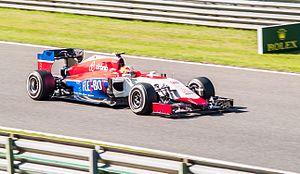
Roberto Merhi Muntan, né le 22 mars 1991 à Castelló de la Plana, est un pilote automobile espagnol. Il participe en 2018 au championnat de Formule 2 avec l'écurie espagnole Campos Racing.
Le Grand Prix automobile de Belgique 2015, disputé le 23 août 2015 sur le circuit de Spa-Francorchamps, est la 927ᵉ épreuve du championnat du monde de Formule 1 courue depuis 1950. Il s'agit de la soixante-dixième édition du Grand Prix de Belgique, la soixantième comptant pour le championnat du monde de Formule 1, et de la onzième manche du championnat 2015.